Southeast Peninsula (Saint Kitts)

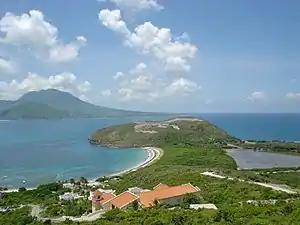
Southeast Peninsula of Saint Kitts, looking southeast towards Nevis island.

The Southeast Peninsula of Saint Kitts island is located in Saint Kitts and Nevis, in the Lesser Antilles archipelago of the Caribbean.